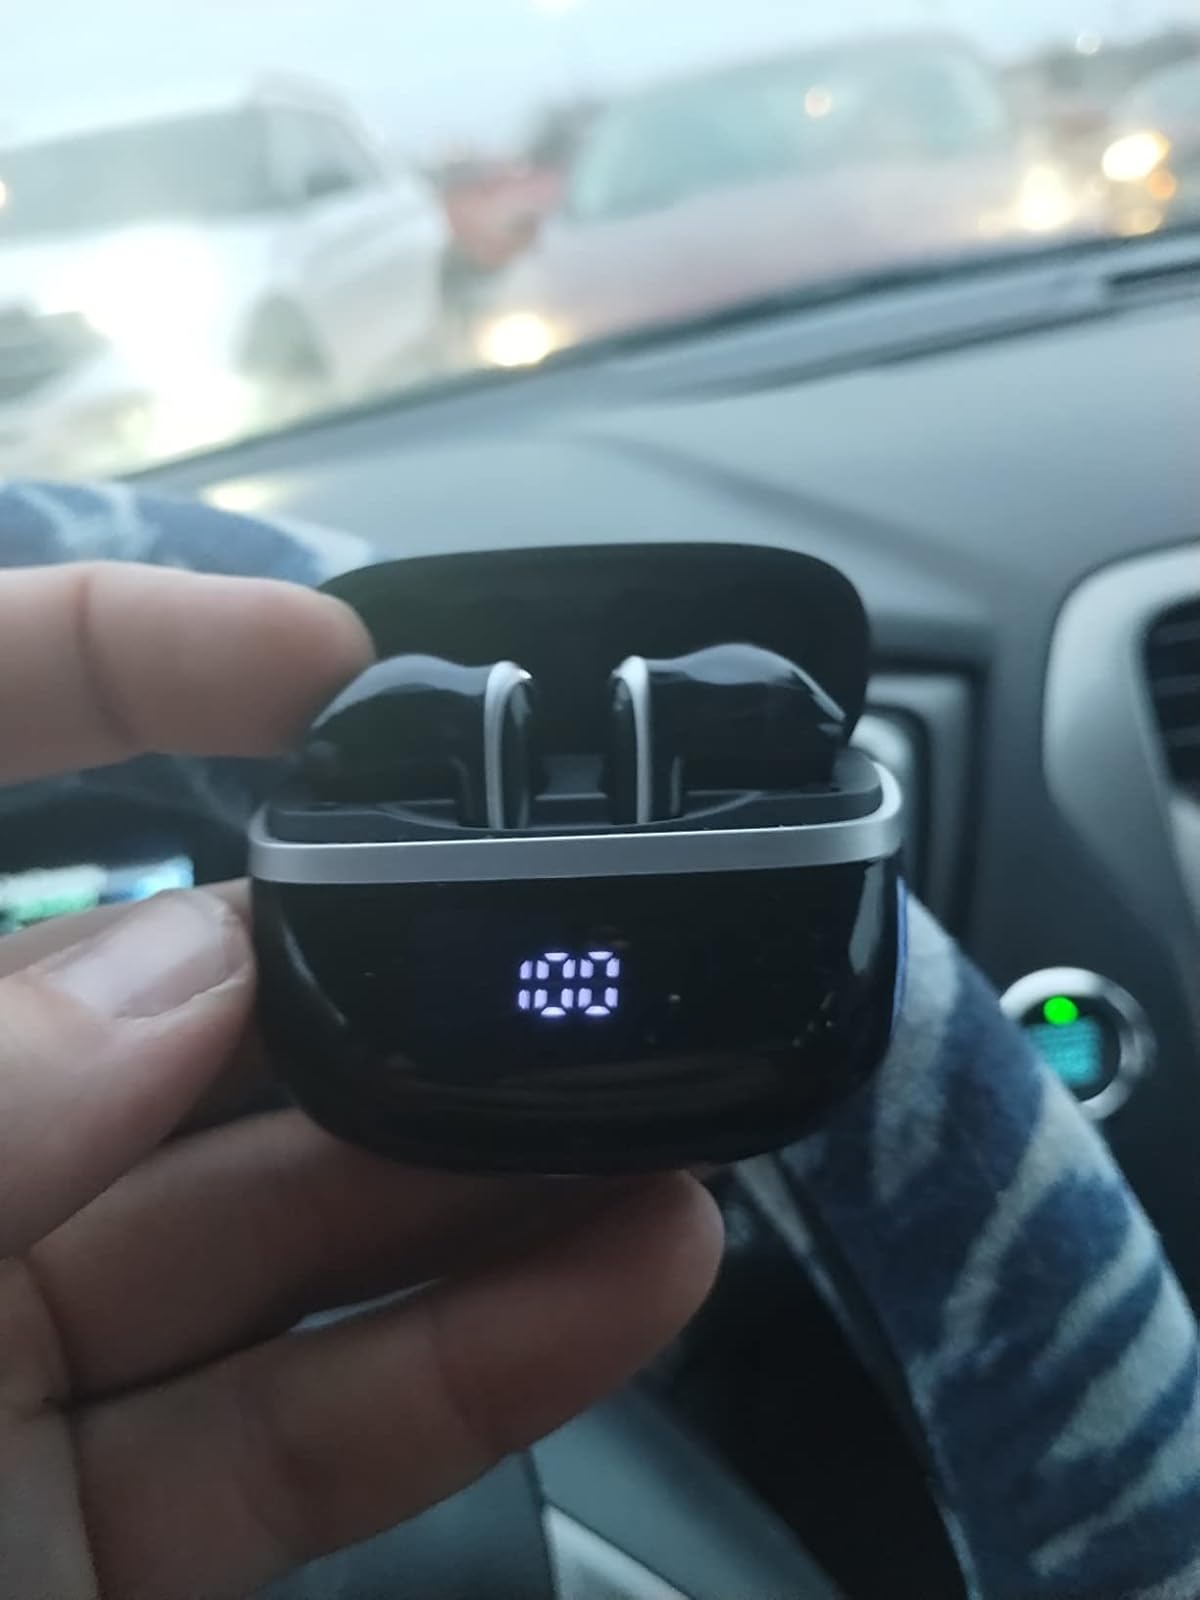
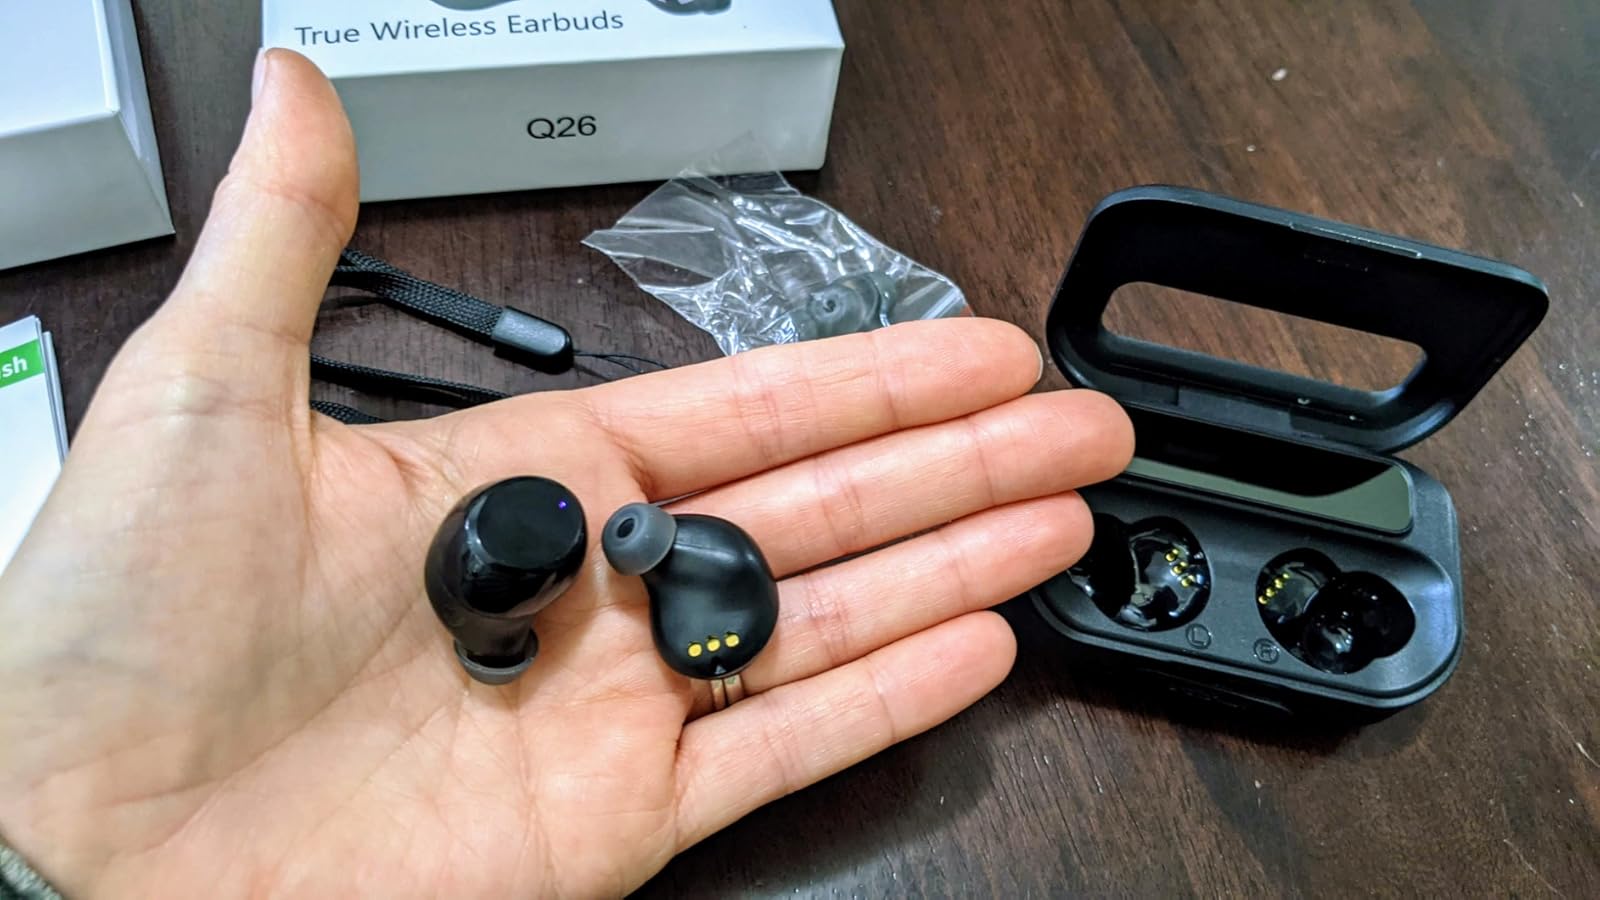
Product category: earbuds
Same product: no